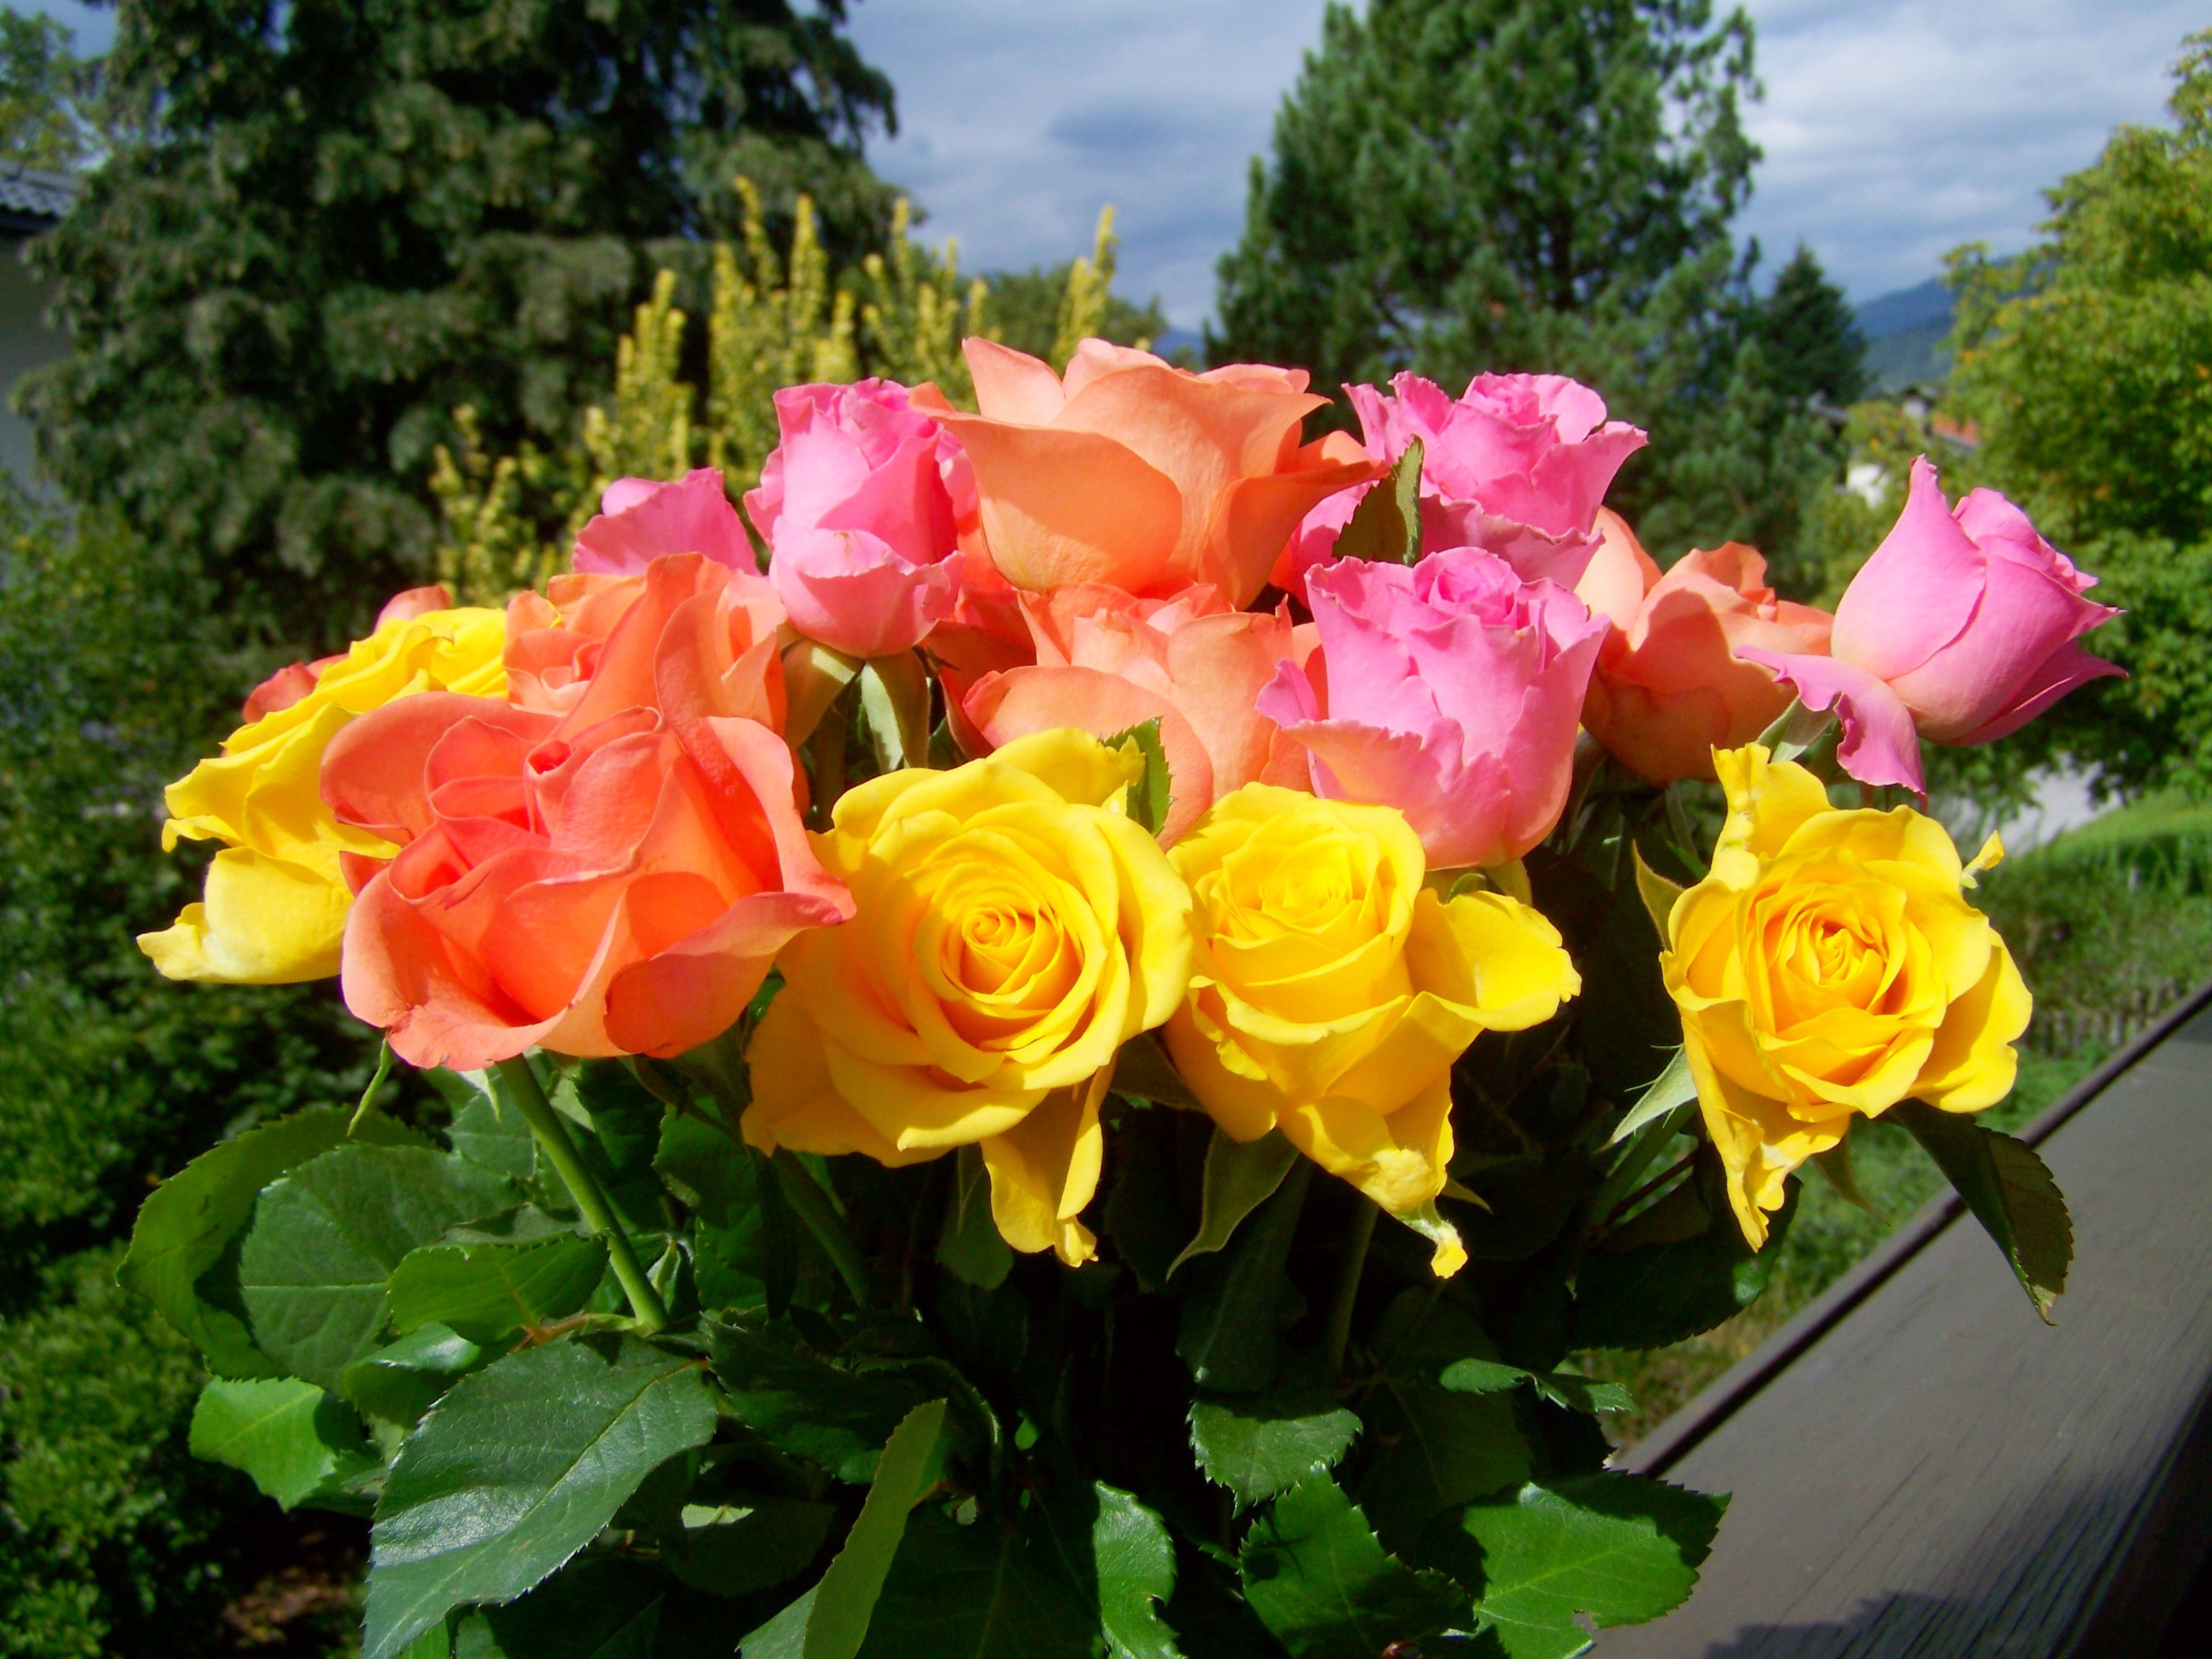
plant, flower, petal, rose, yellow, pink, flora, shrub, cut flower, floristry, floribunda, flowering plant, garden roses, rose family, flower bouquet, floral design, colorful bouquet of roses, annual plant, land plant, flower arranging